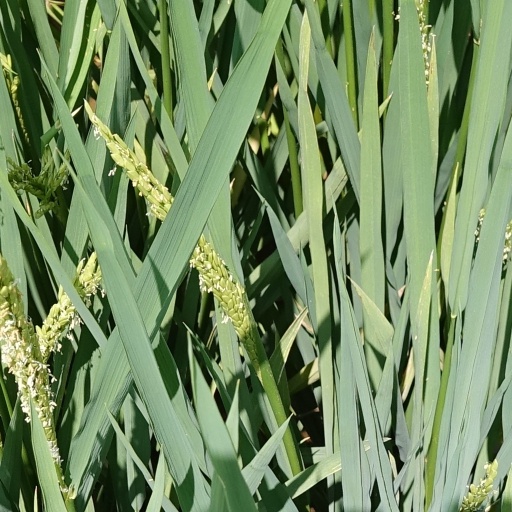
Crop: rice